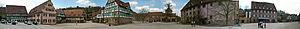
L’abbaye de Maulbronn, fondée en 1147 dans la ville de Maulbronn, est l’ensemble monastique médiéval le plus complet et le mieux préservé au nord des Alpes. Il est inscrit sur la liste du patrimoine mondial de l’UNESCO depuis 1993.